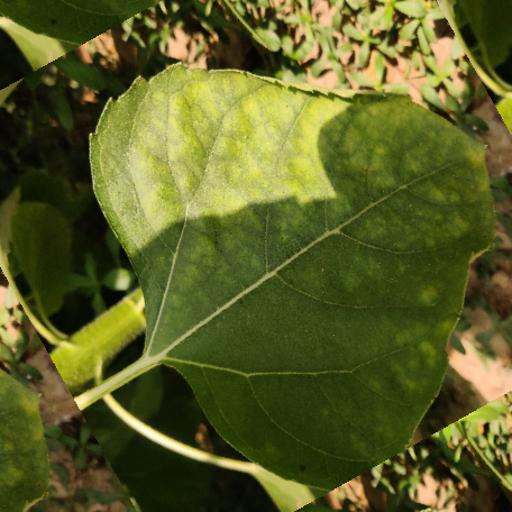
Label: Downy_mildew